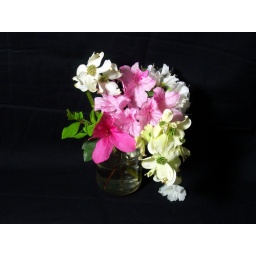
flower bouquet in glass jar